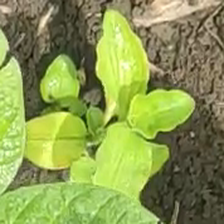
Weed species: Kena_(Commplina_benghalensio)